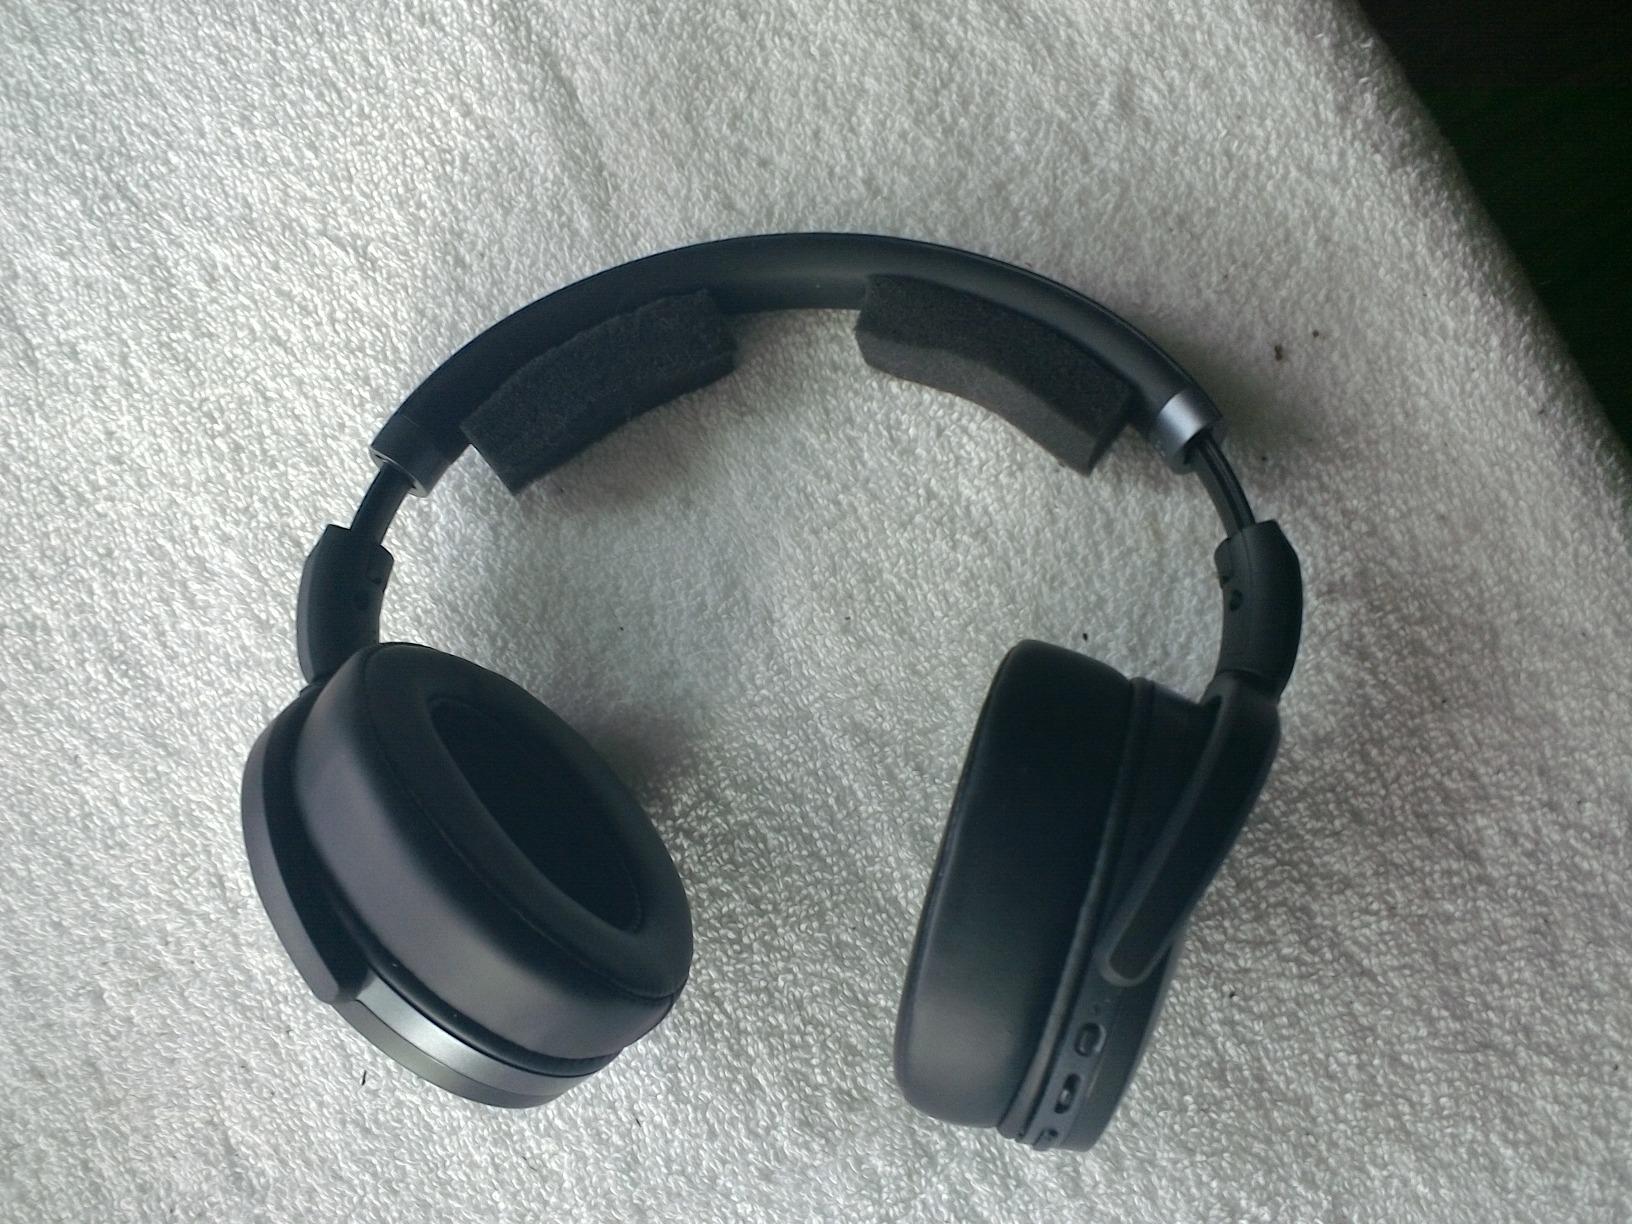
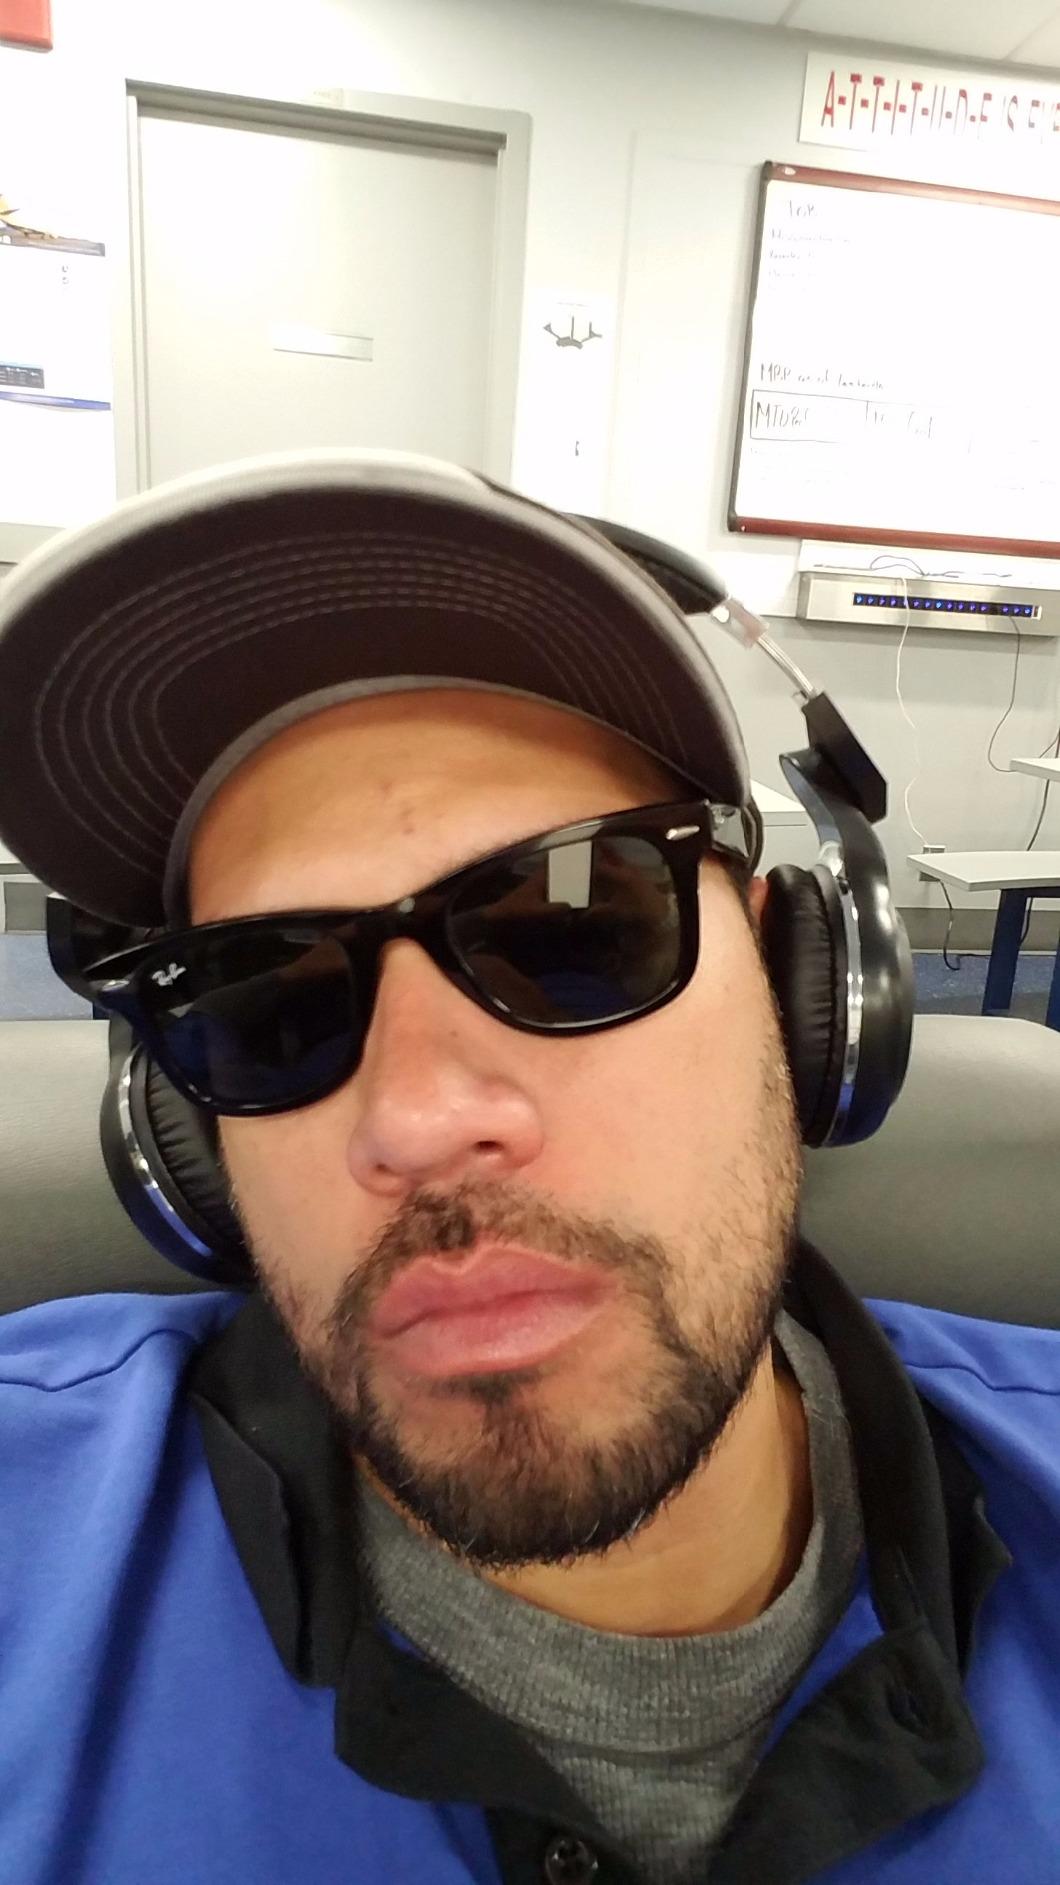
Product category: headphones
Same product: no